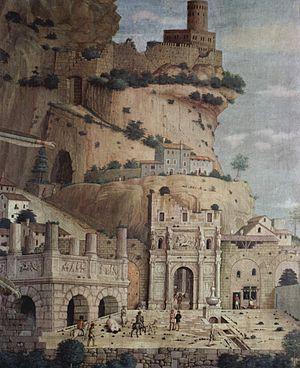
Saint Sébastien est le sujet de trois tableaux du maître de la Renaissance Italienne, Andrea Mantegna. L’artiste de Padoue vivait à une période de fréquentes épidémies de peste et saint Sébastien, qui a survécu à sa condamnation à mort par sagittation, était considéré comme un protecteur contre cette maladie. Lors de son long séjour à Mantoue, Mantegna résidait près de l’église dédiée à saint Sébastien.